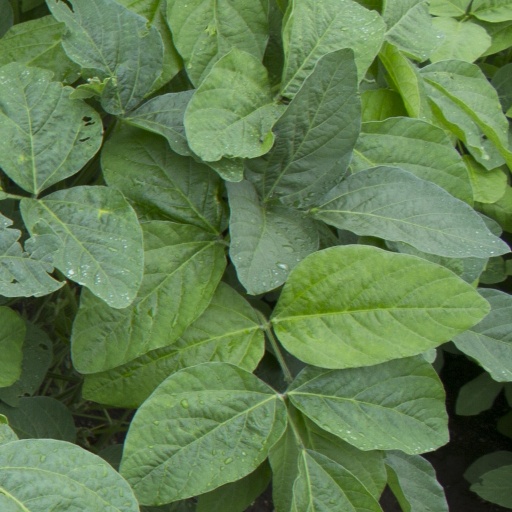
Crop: soybean